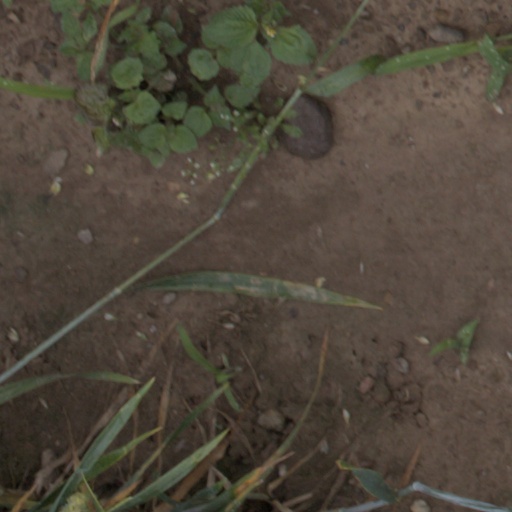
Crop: wheat